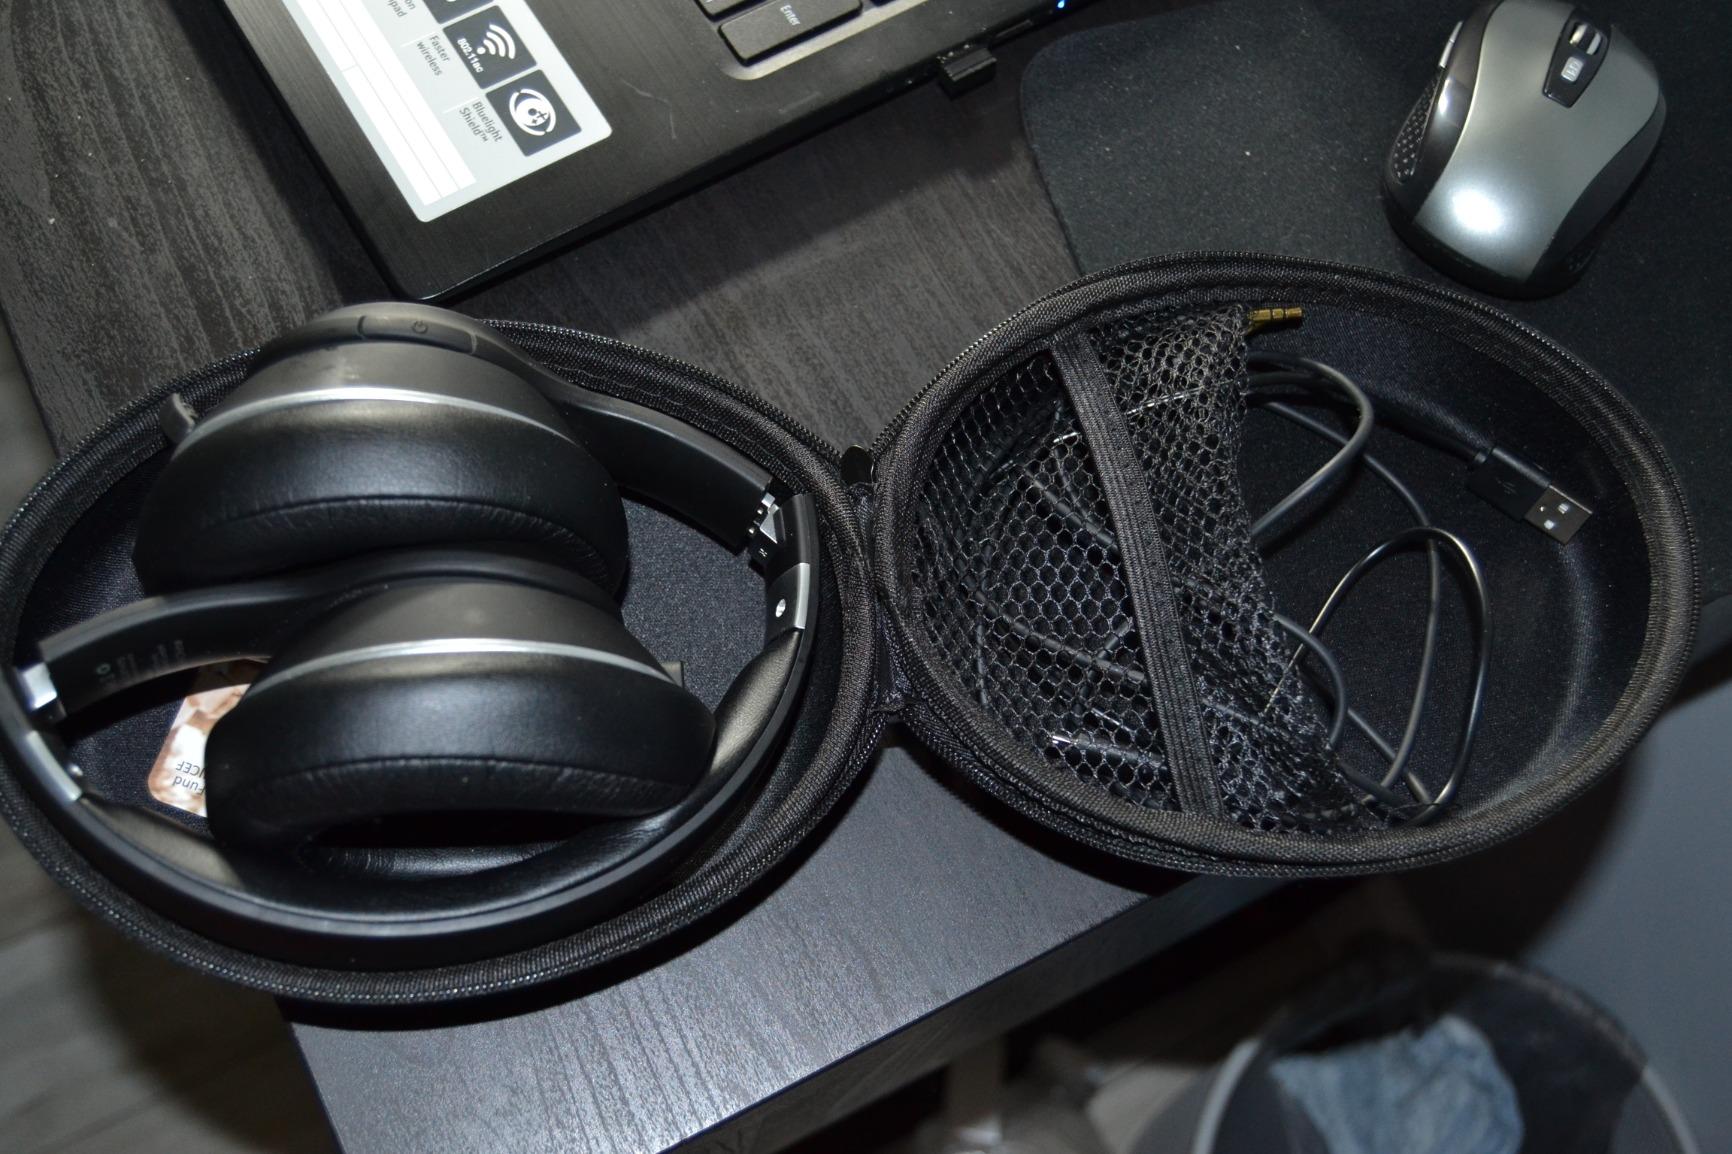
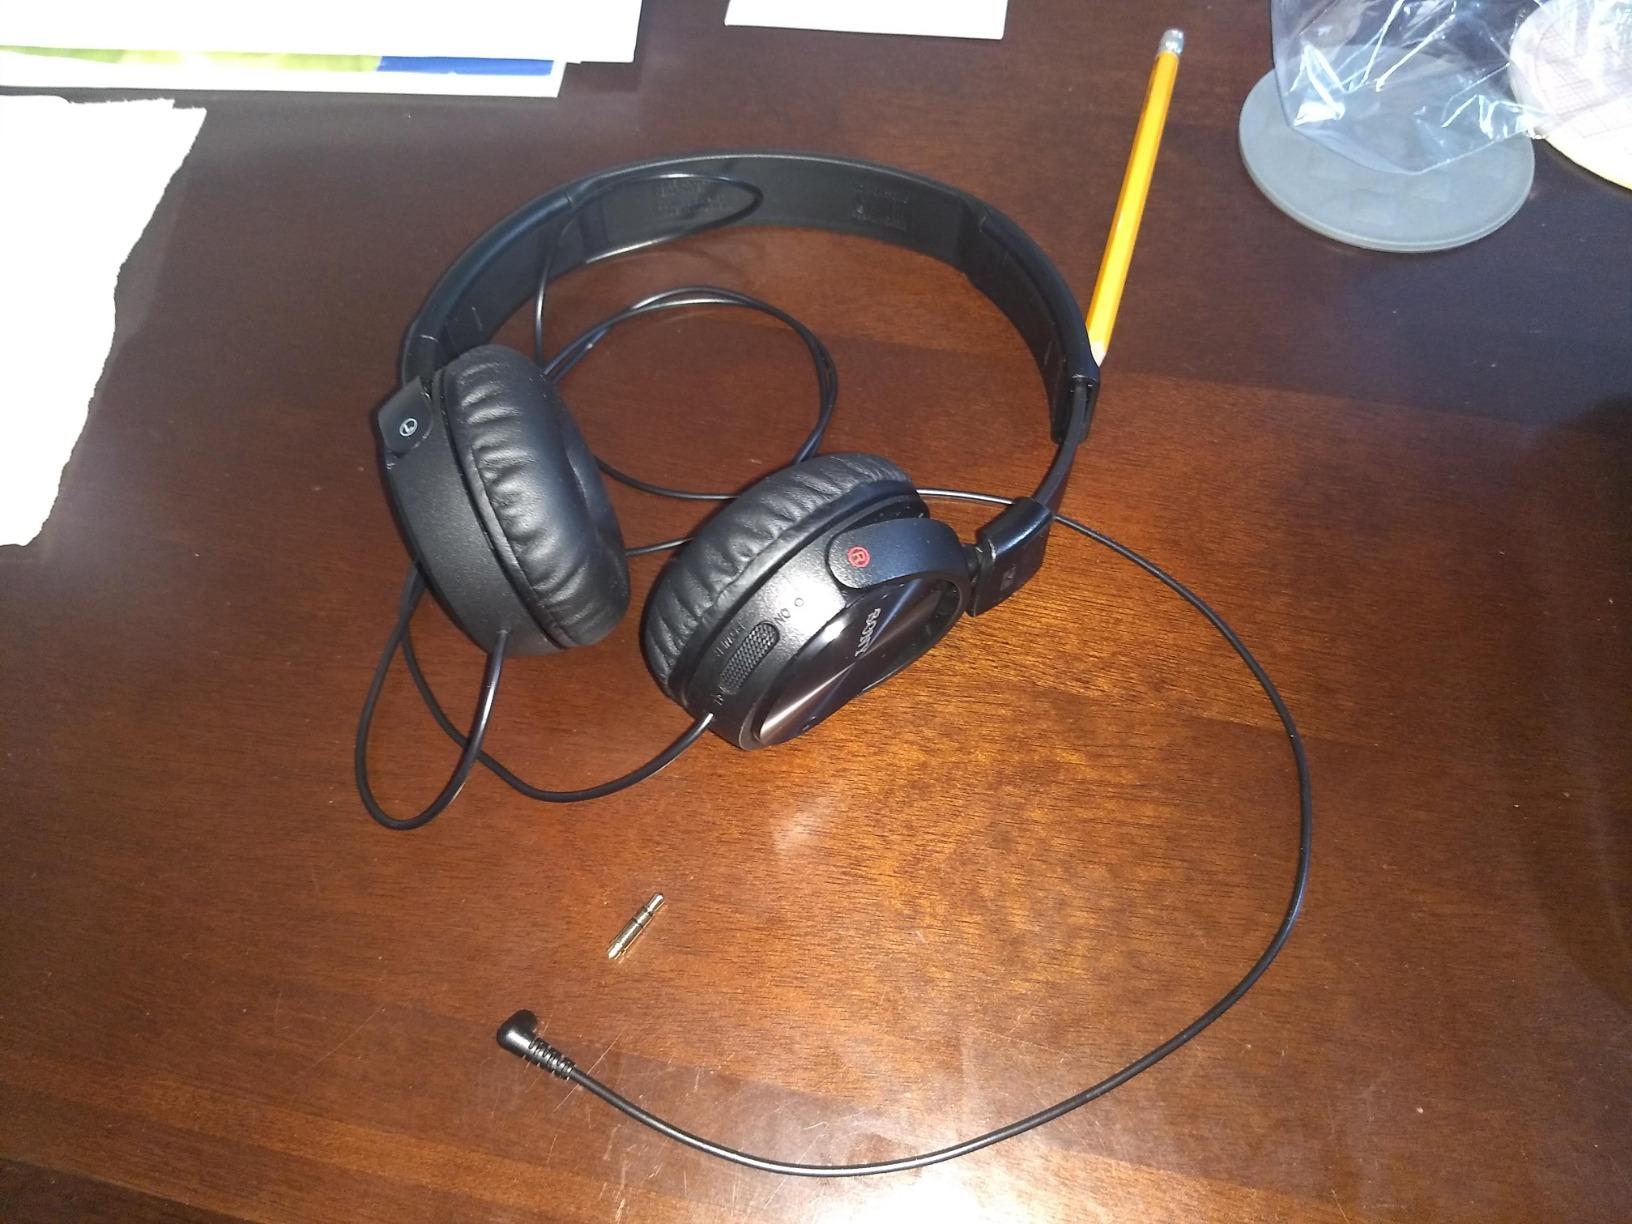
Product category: headphones
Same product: no